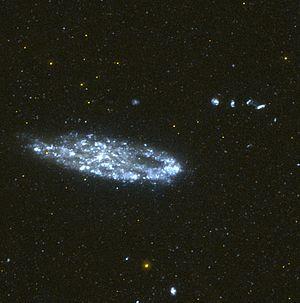
NGC 247 est une galaxie spirale intermédiaire, donc faiblement barrée, faisant partie du Filament du Sculpteur, un groupe de galaxies situé à proximité du Groupe local, le groupe abritant la Voie lactée. NGC 247 est située dans la constellation de la Baleine. Elle a été découverte par l'astronome germano-britannique William Herschel en 1784.
Voici une liste de galaxies spirales notables, classée en fonction de leur nom, de la constellation hôte, de la magnitude apparente et de la classification morphologique des galaxies.